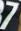
Number: 7